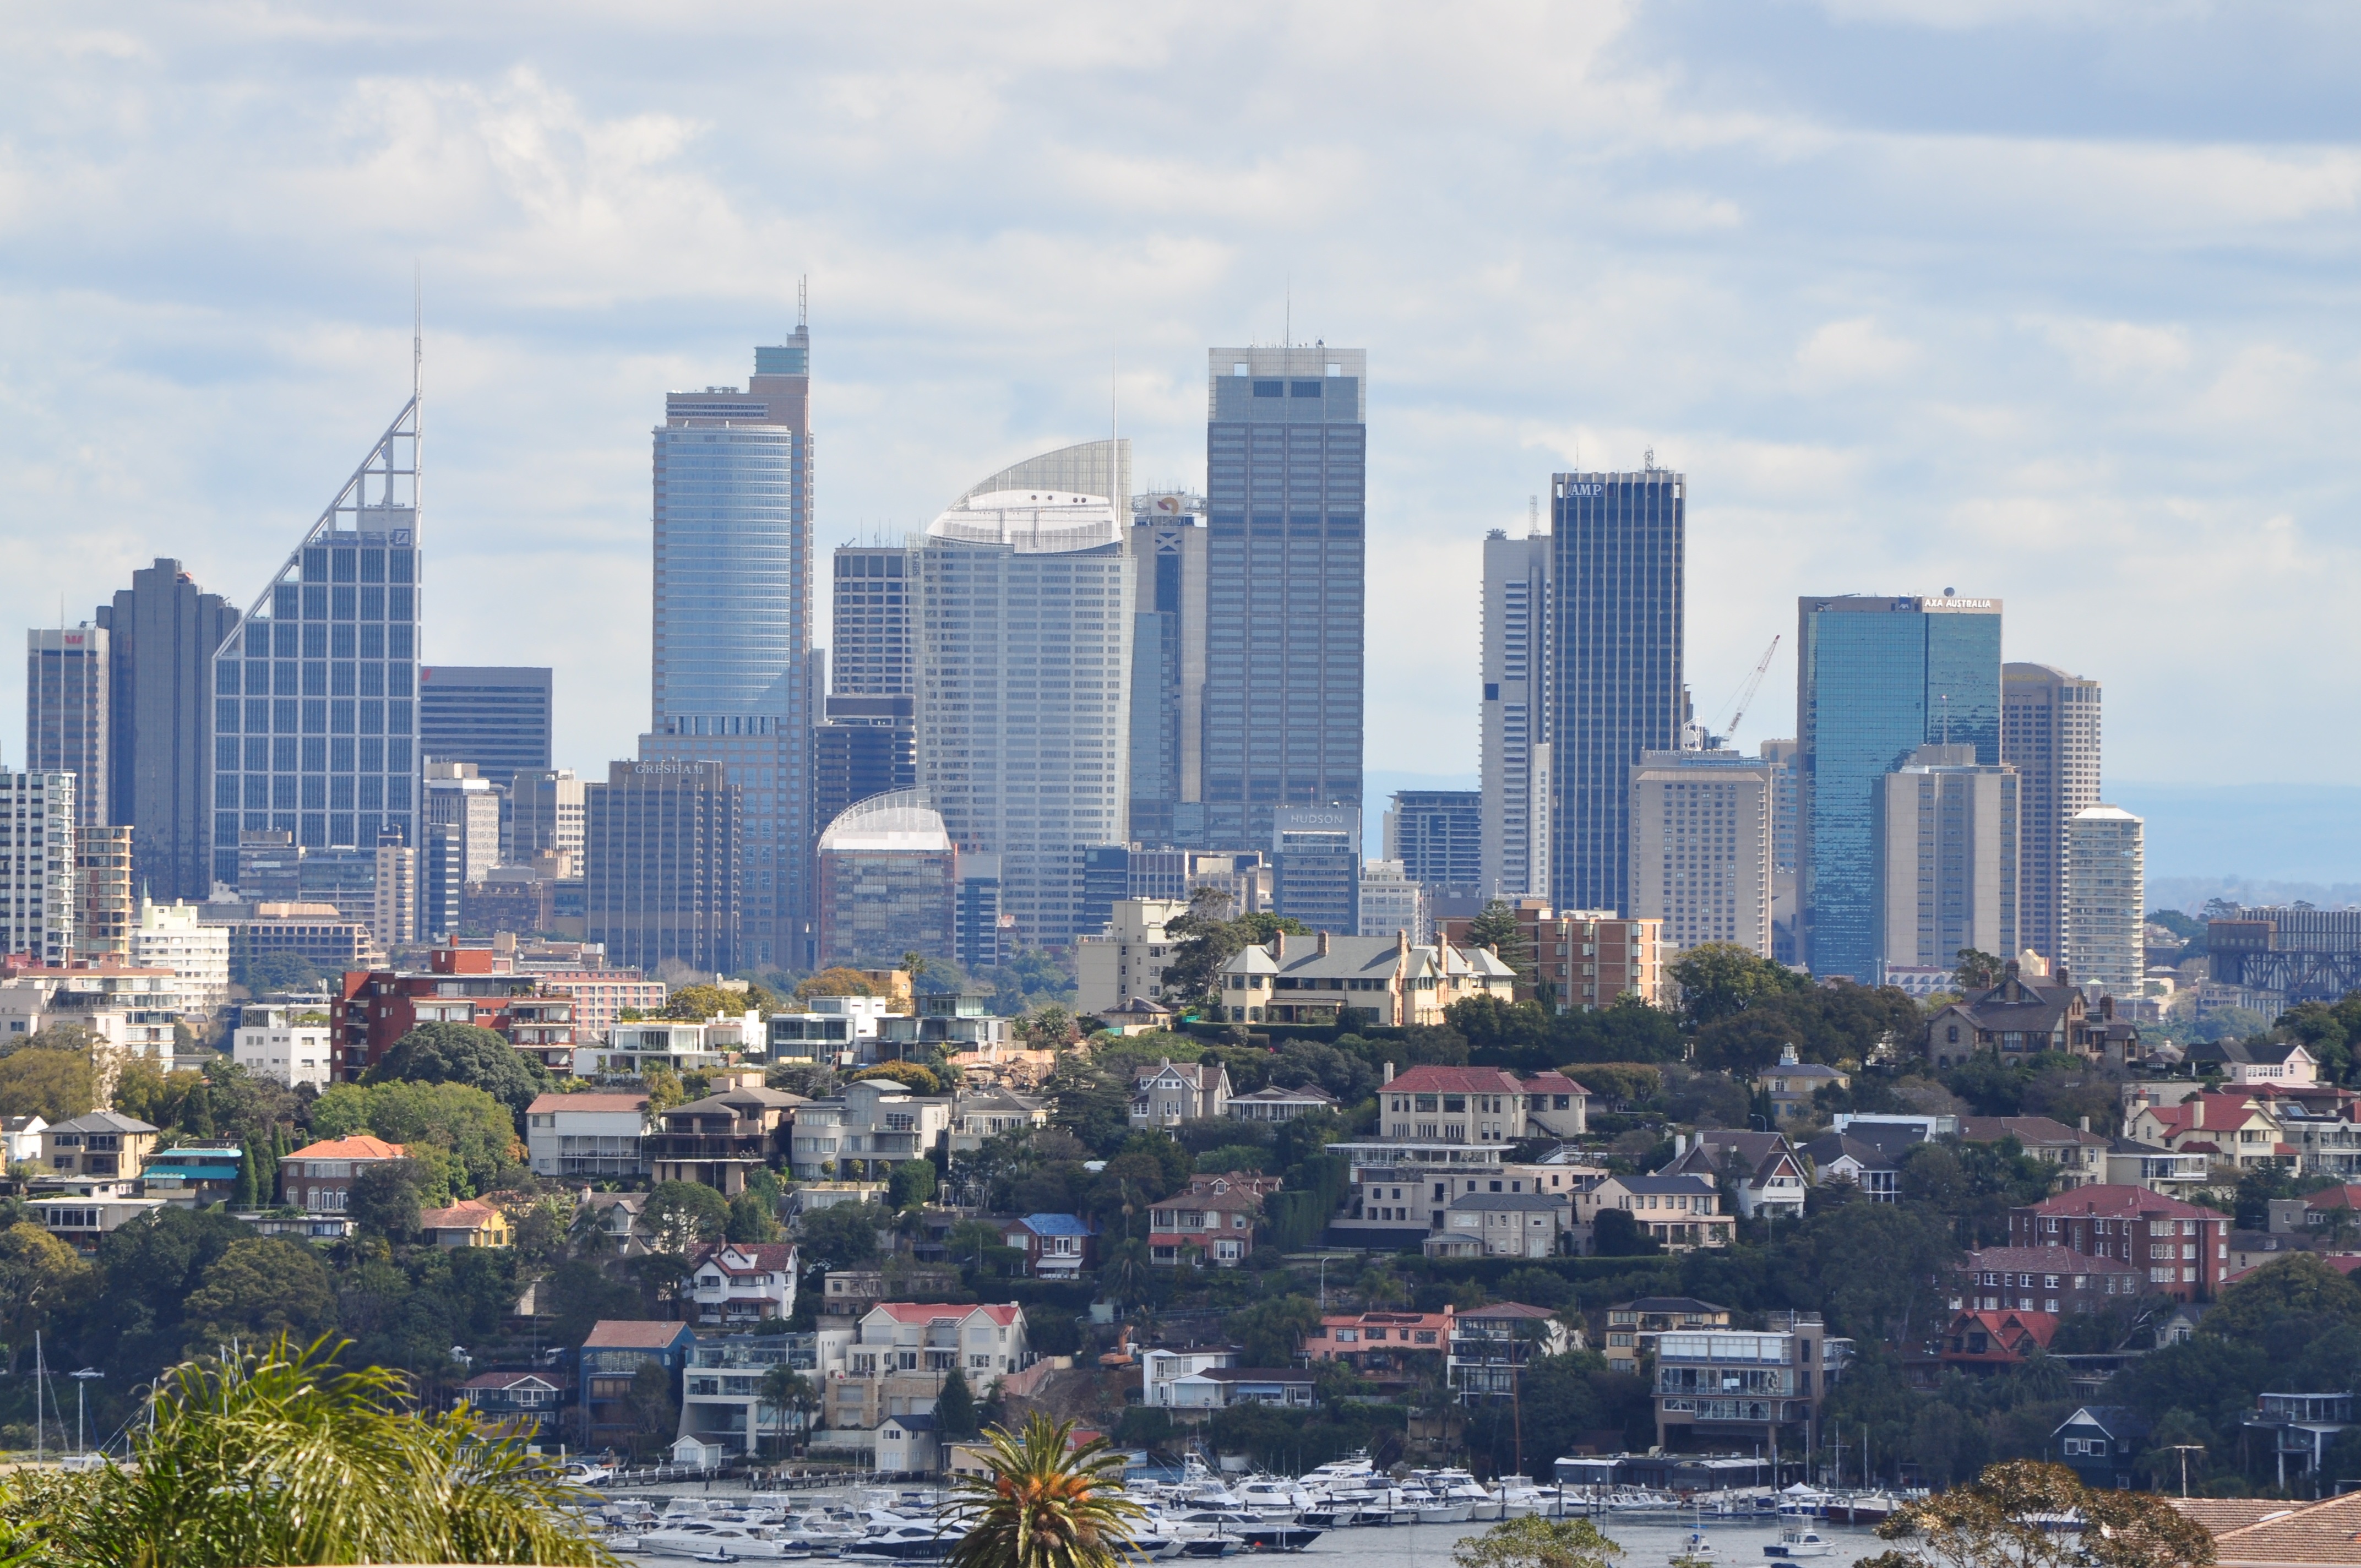
horizon, skyline, city, skyscraper, cityscape, panorama, downtown, tower, sydney, tower block, australia, skyscrapers, metropolis, neighbourhood, bird's eye view, aerial photography, urban area, residential area, geographical feature, human settlement, atmosphere of earth, metropolitan area